Presidents Race

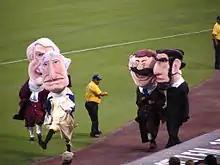
Tom, George, Teddy, and Abe, a few days after their live debut at RFK Stadium in 2006.

The Presidents Race is a mascot race that has been run at every Washington Nationals home game since July 21, 2006. It is held in the middle of the fourth inning of every game.